Brooklyn Bridge (Gleizes)

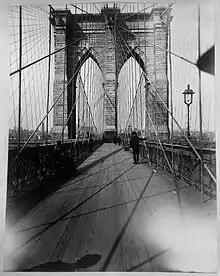
Breading G. Way "Brooklyn Bridge", c.1888, Brooklyn Museum, Brooklyn Public Library

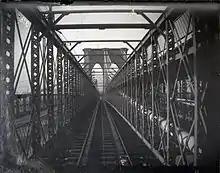
George Bradford Brainerd, "The Brooklyn Bridge from Train, Brooklyn NY", between 1870 and 1889, Brooklyn Museum

"Brooklyn Bridge" is an oil and gouache painting on canvas with dimensions 102 x 102 cm (40 1/8 x 40 1/8 inches) inscribed "Brooklyn Bridge, Alb. Gleizes, 15, lower right.